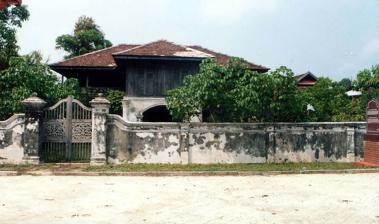
Building: Duyong Old Fort
Country: Unknown
Year built: 1919
Historic traditional house in Malaysia Duyong Old Fort Native names Kota Lama Duyong ( Malay ) كوتا لاما دويوڠ ( Malay ) Location Duyong Island, Kuala Terengganu, Terengganu Coordinates 5°20′10″N 103°07′38″E / 5.33611°N 103.12722°E / 5.33611; 103.12722 Area 400 m 2 (4,300 sq ft) Built 1919 Architectural style(s) Corinthian , Egyptian Islamic , Traditional Malay Owner Terengganu State Museum Duyong Old Fort ( Malay : Kota Lama Duyong ) is a historical traditional house located in Duyong Island , which is about 7 km (4.3 mi) from downtown Kuala Terengganu, Terengganu , Malaysia. The Kota Lama Duyong house is described as a "fort" or K ota in Malay simply because it was surrounded by sturdy high brick walls. History The house was built in 1919 by Dato' Biji Sura (Nik Muhamad bin Hitam), who was a former judge of the Terengganu state government. The house, measuring 400 square meters, was built with the help of Malay and Chinese craftsmen from Singapore . The main building materials were wood and bricks that adhered with a mixture of egg whites , sand, honey , small stones and clay, as a replacement for cement . A reconstruction initiative by the Ministry of Culture and Arts of Malaysia was carried out in 1996 to rehabilitate the building which suffered severe damage caused by floods in 1986. The renovation project was completed in September 1999 without changing the original design. Kota Lama Duyong now has been restored by the State as a unique attraction and also acts as a heritage museum and exhibition gallery under the auspices of the Terengganu State Museum, displaying local artifacts (such as old plates and dishes, brassware, and pottery) and becoming a historical proof of the development of Islam. Design The front side of the building. The fort actually consisted of houses in different traditional Malay styles such as Bujang Berepeleh , Lima Bungkus and Potong Belanda . All the houses have decorative sobek carvings on the veranda that give the buildings a traditional Malay look Kota Lama Duyong has nine roofs that cover several sections that are connected to the kitchen, bathroom, veranda and a small bridge. The design, while resembling traditional Malay palaces, is made different because it uses elements of foreign architectural features such as Corinthian and Egyptian Islamic elements, especially at the poles and walls. References